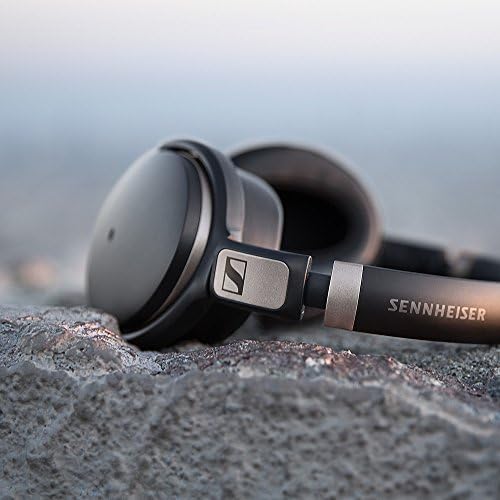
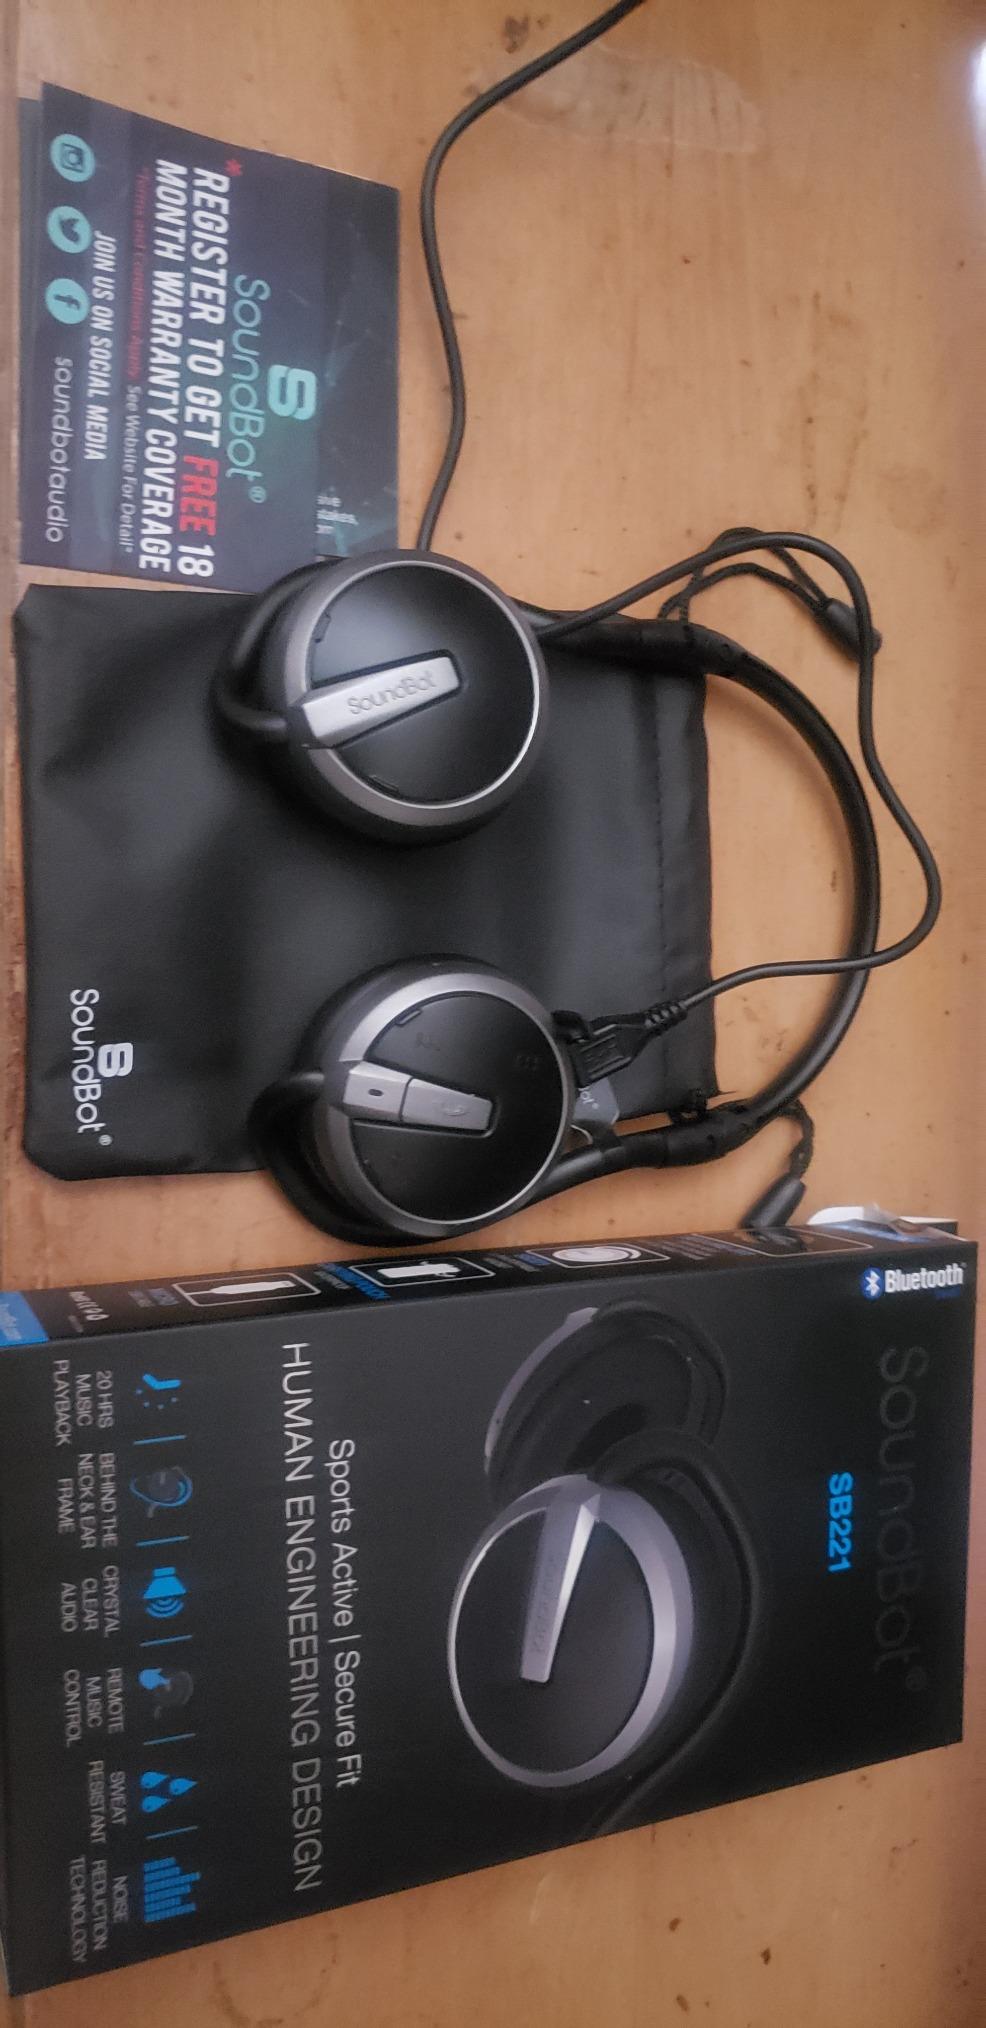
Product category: headphones
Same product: no